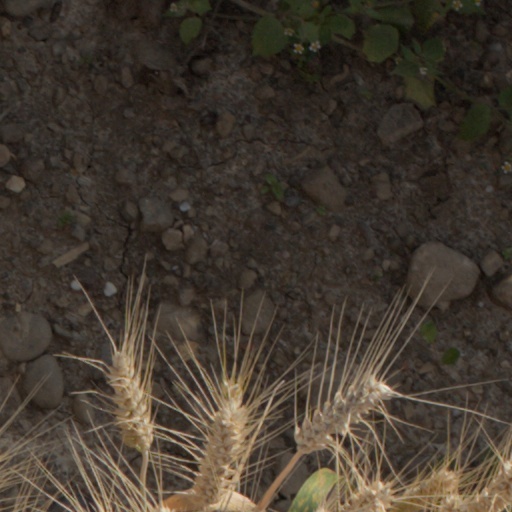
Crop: wheat